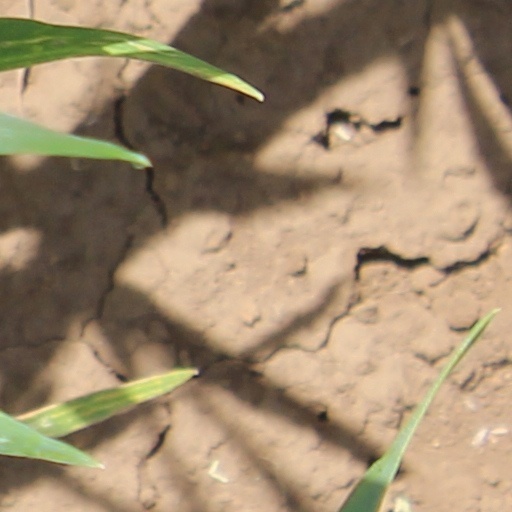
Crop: wheat